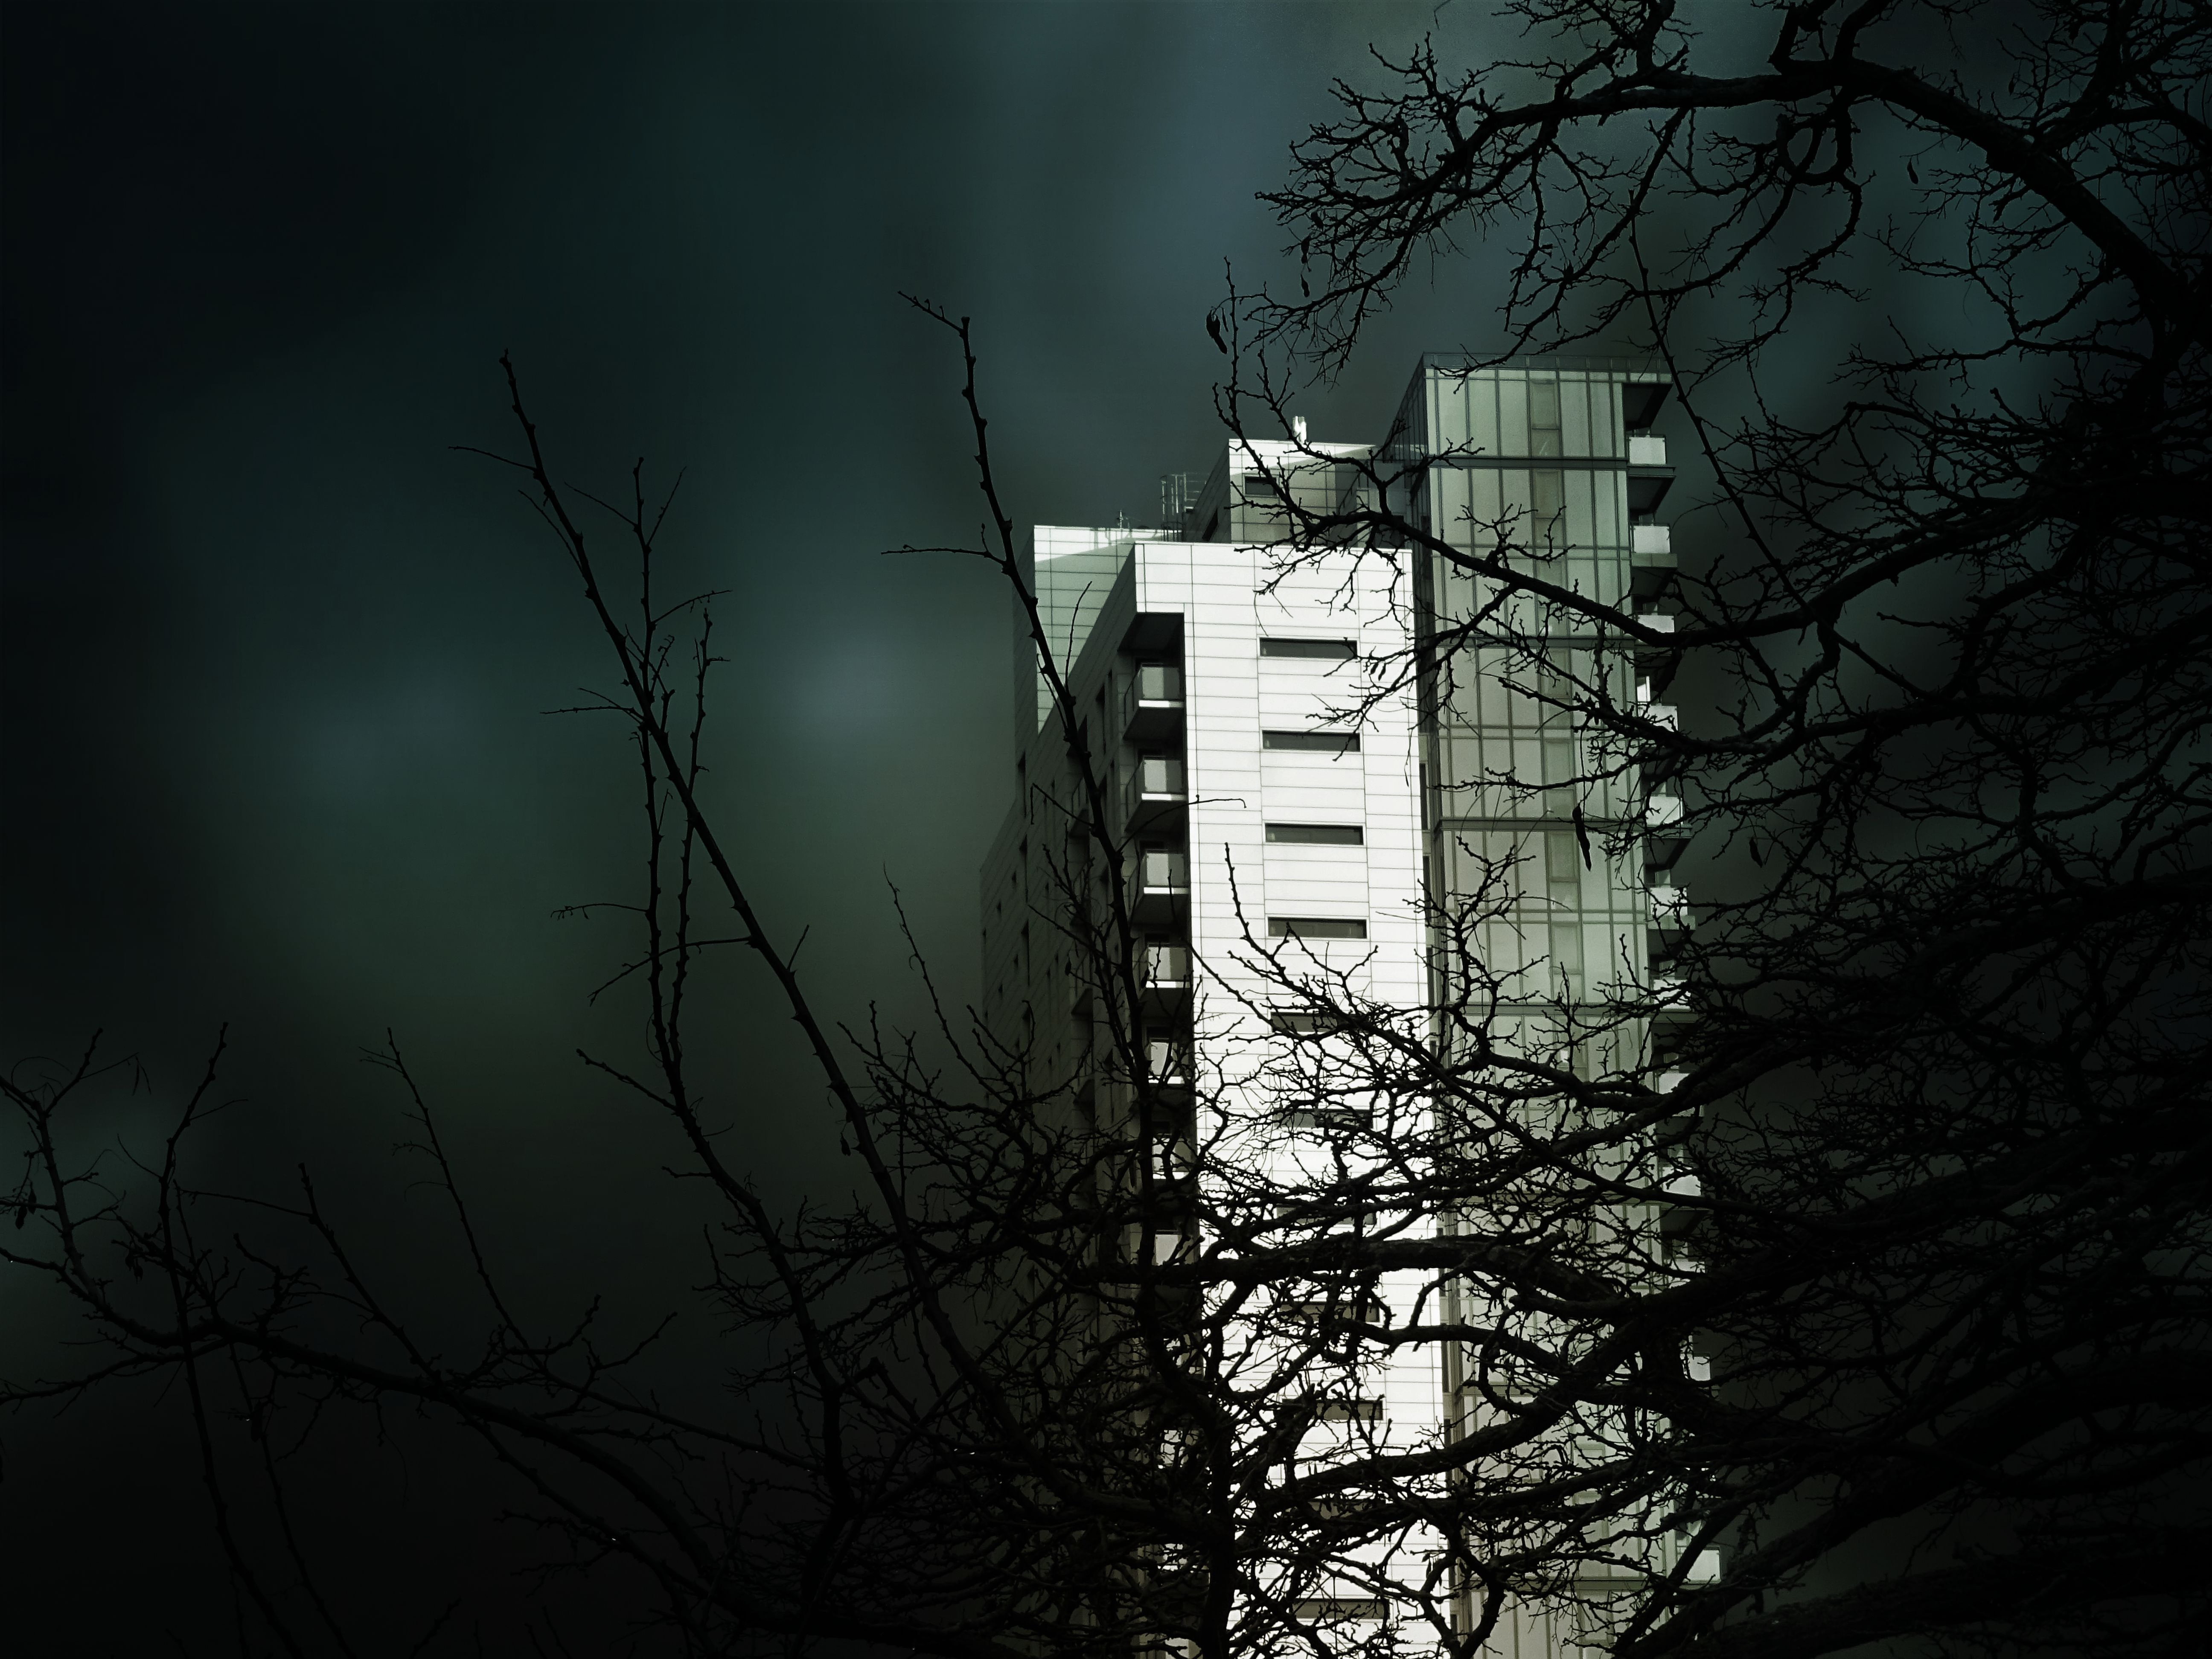
sky, darkness, tree, branch, light, architecture, house, night, woody plant, atmosphere, tower, black and white, plant, photography, overhead power line, building, midnight, monochrome, stock photography, window, city